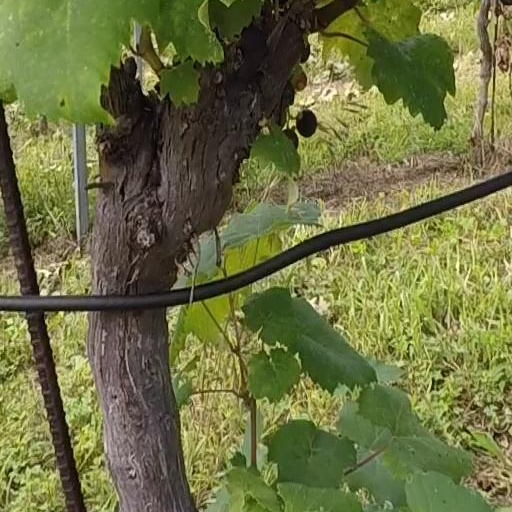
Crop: grape